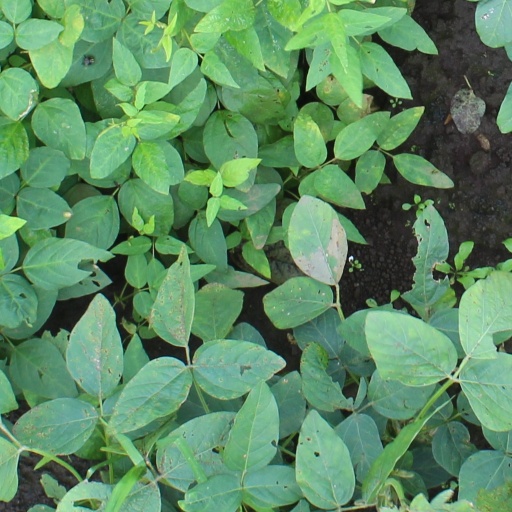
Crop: soybean